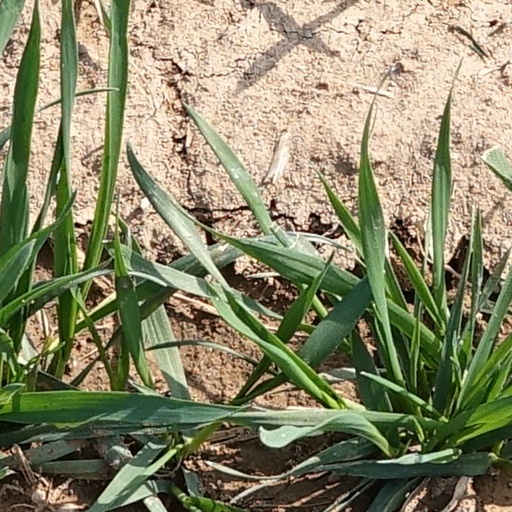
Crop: wheat